Jerry Wayne Parrish

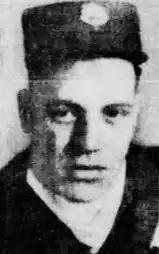

Jerry Wayne Parrish (March 10, 1944August 25, 1998), also known by his Korean name Kim Yu-il, was a United States Army corporal who was one of seven American soldiers to defect to North Korea, four of them during the 1960s, in the years after the Korean War.